1978 in the Philippines

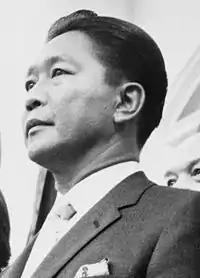
President Ferdinand Marcos at the White House in 1966.

As per Act No. 2711 section 29, issued on March 10, 1917, any legal holiday of fixed date falls on Sunday, the next succeeding day shall be observed as legal holiday. Sundays are also considered legal religious holidays. Bonifacio Day was added through Philippine Legislature Act No. 2946. It was signed by then-Governor General Francis Burton Harrison in 1921. On October 28, 1931, the Act No. 3827 was approved declaring the last Sunday of August as National Heroes Day. As per Republic Act No. 3022, April 9 was proclaimed as Bataan Day. Independence Day was changed from July 4 ("Philippine Republic Day") to June 12 ("Philippine Independence Day") on August 4, 1964.